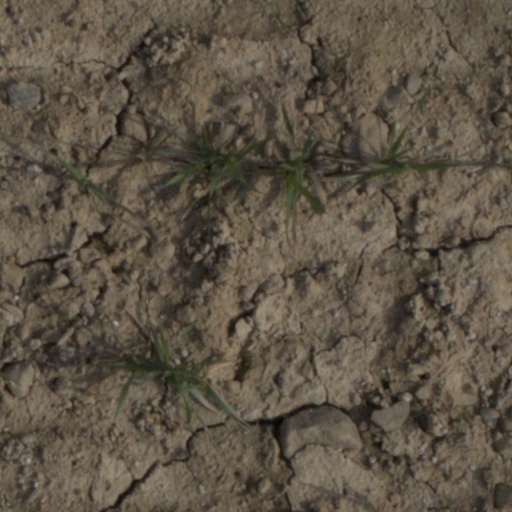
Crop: wheat